Chrysler LeBaron

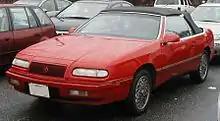
1993–1995 Chrysler LeBaron convertible

After discontinuing the first generation LeBaron coupe and convertible in 1986, Chrysler released a new LeBaron for 1987, built on the J platform (a K platform derivative) and available as a coupe or convertible. The all-new LeBaron looked modern and aerodynamic compared to its boxy predecessor and was quite stylish for its day, featuring headlights hidden behind retractable metal covers and a waterfall grille, steeply raked windshield, full-width taillight lenses though only the edges lit up, and curved (Coke bottle) style rocker panels. The LeBaron was equipped with a trip and fuel economy computer as well as full instrumentation. In Mexico, these models were marketed as the Chrysler Phantom. The available engines were the stock 2.2-liter and 2.5-liter, naturally aspirated or turbocharged, and for the 1990 model year, a 3.0-liter Mitsubishi V6 became available, although the Mexican Chrysler Phantom R/T DOHC 16V also offered the same 2.2-liter turbo engine as used in the U.S. market Dodge Spirit R/T.